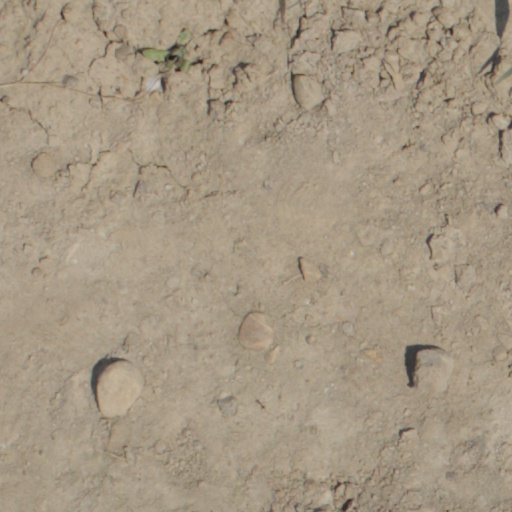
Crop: wheat